Legazpi (Madrid Metro)

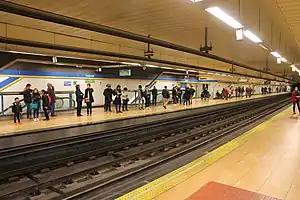

Legazpi is a station on Line 3 and Line 6 of the Madrid Metro, serving the Legazpi "barrio". It is located in Zone A.